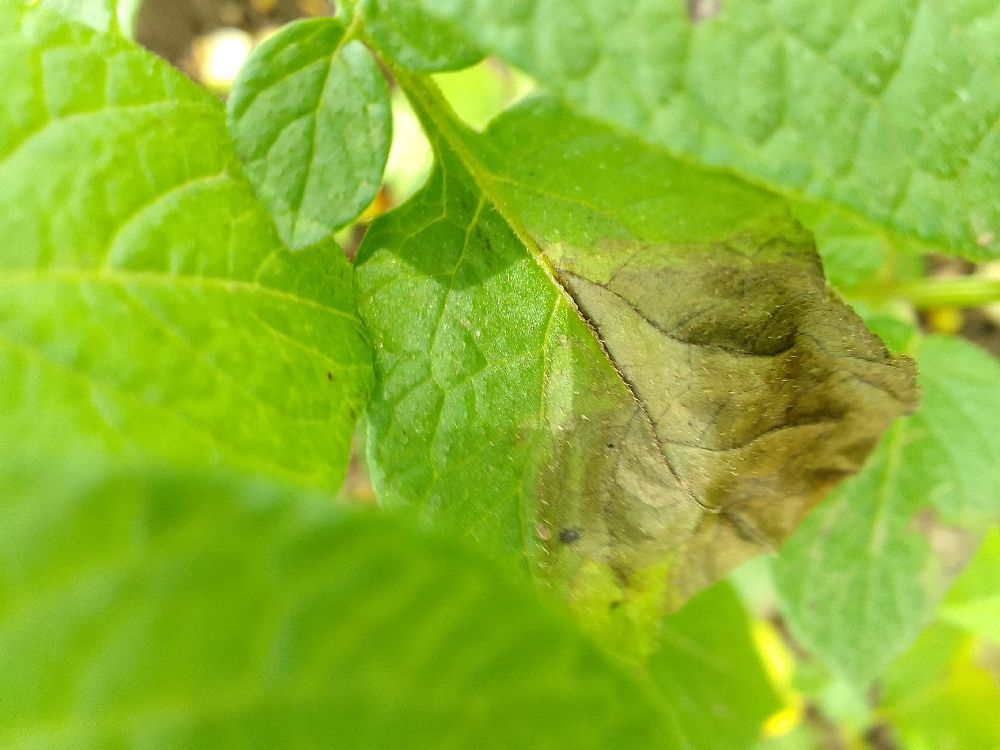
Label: Late blight